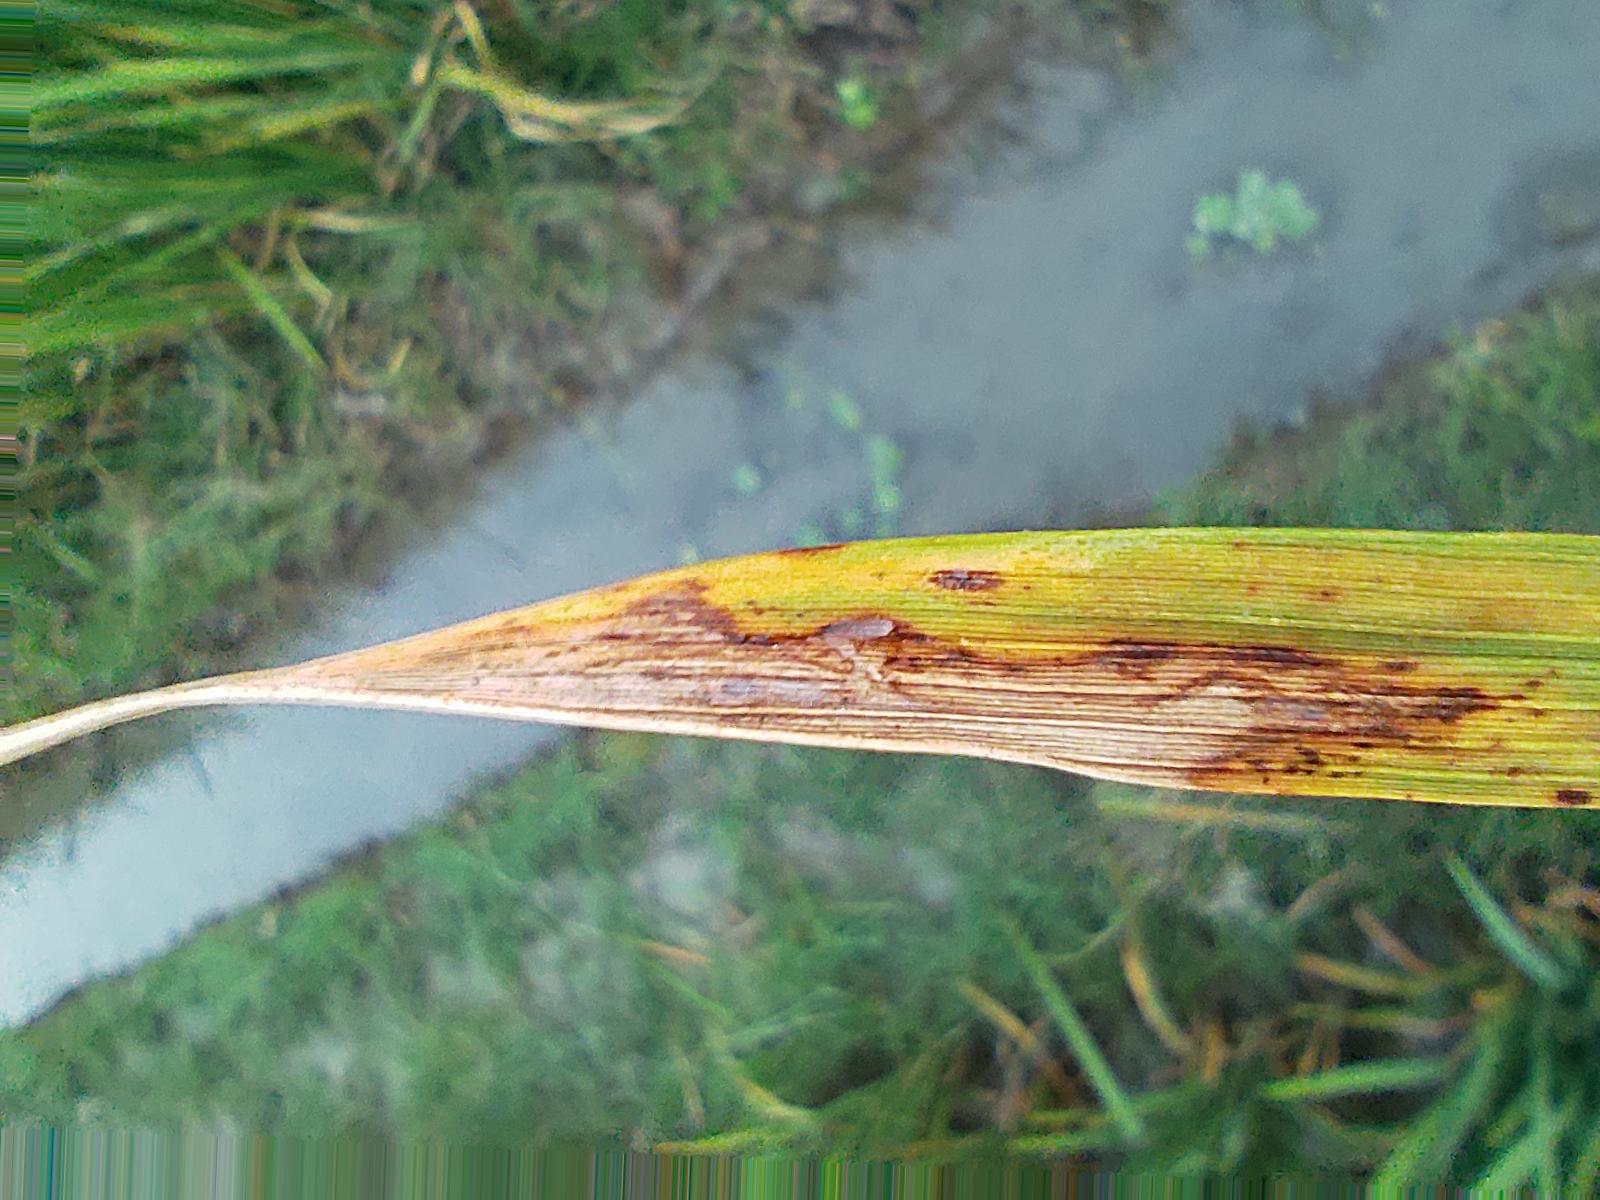
Nhãn: Bệnh Cháy lá ( Leaf scald )